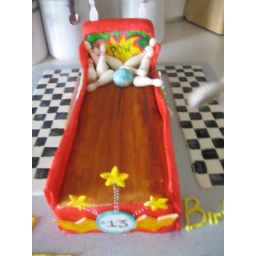
Bowling themed birthday cake covered in fondant with gumpaste pins and ball